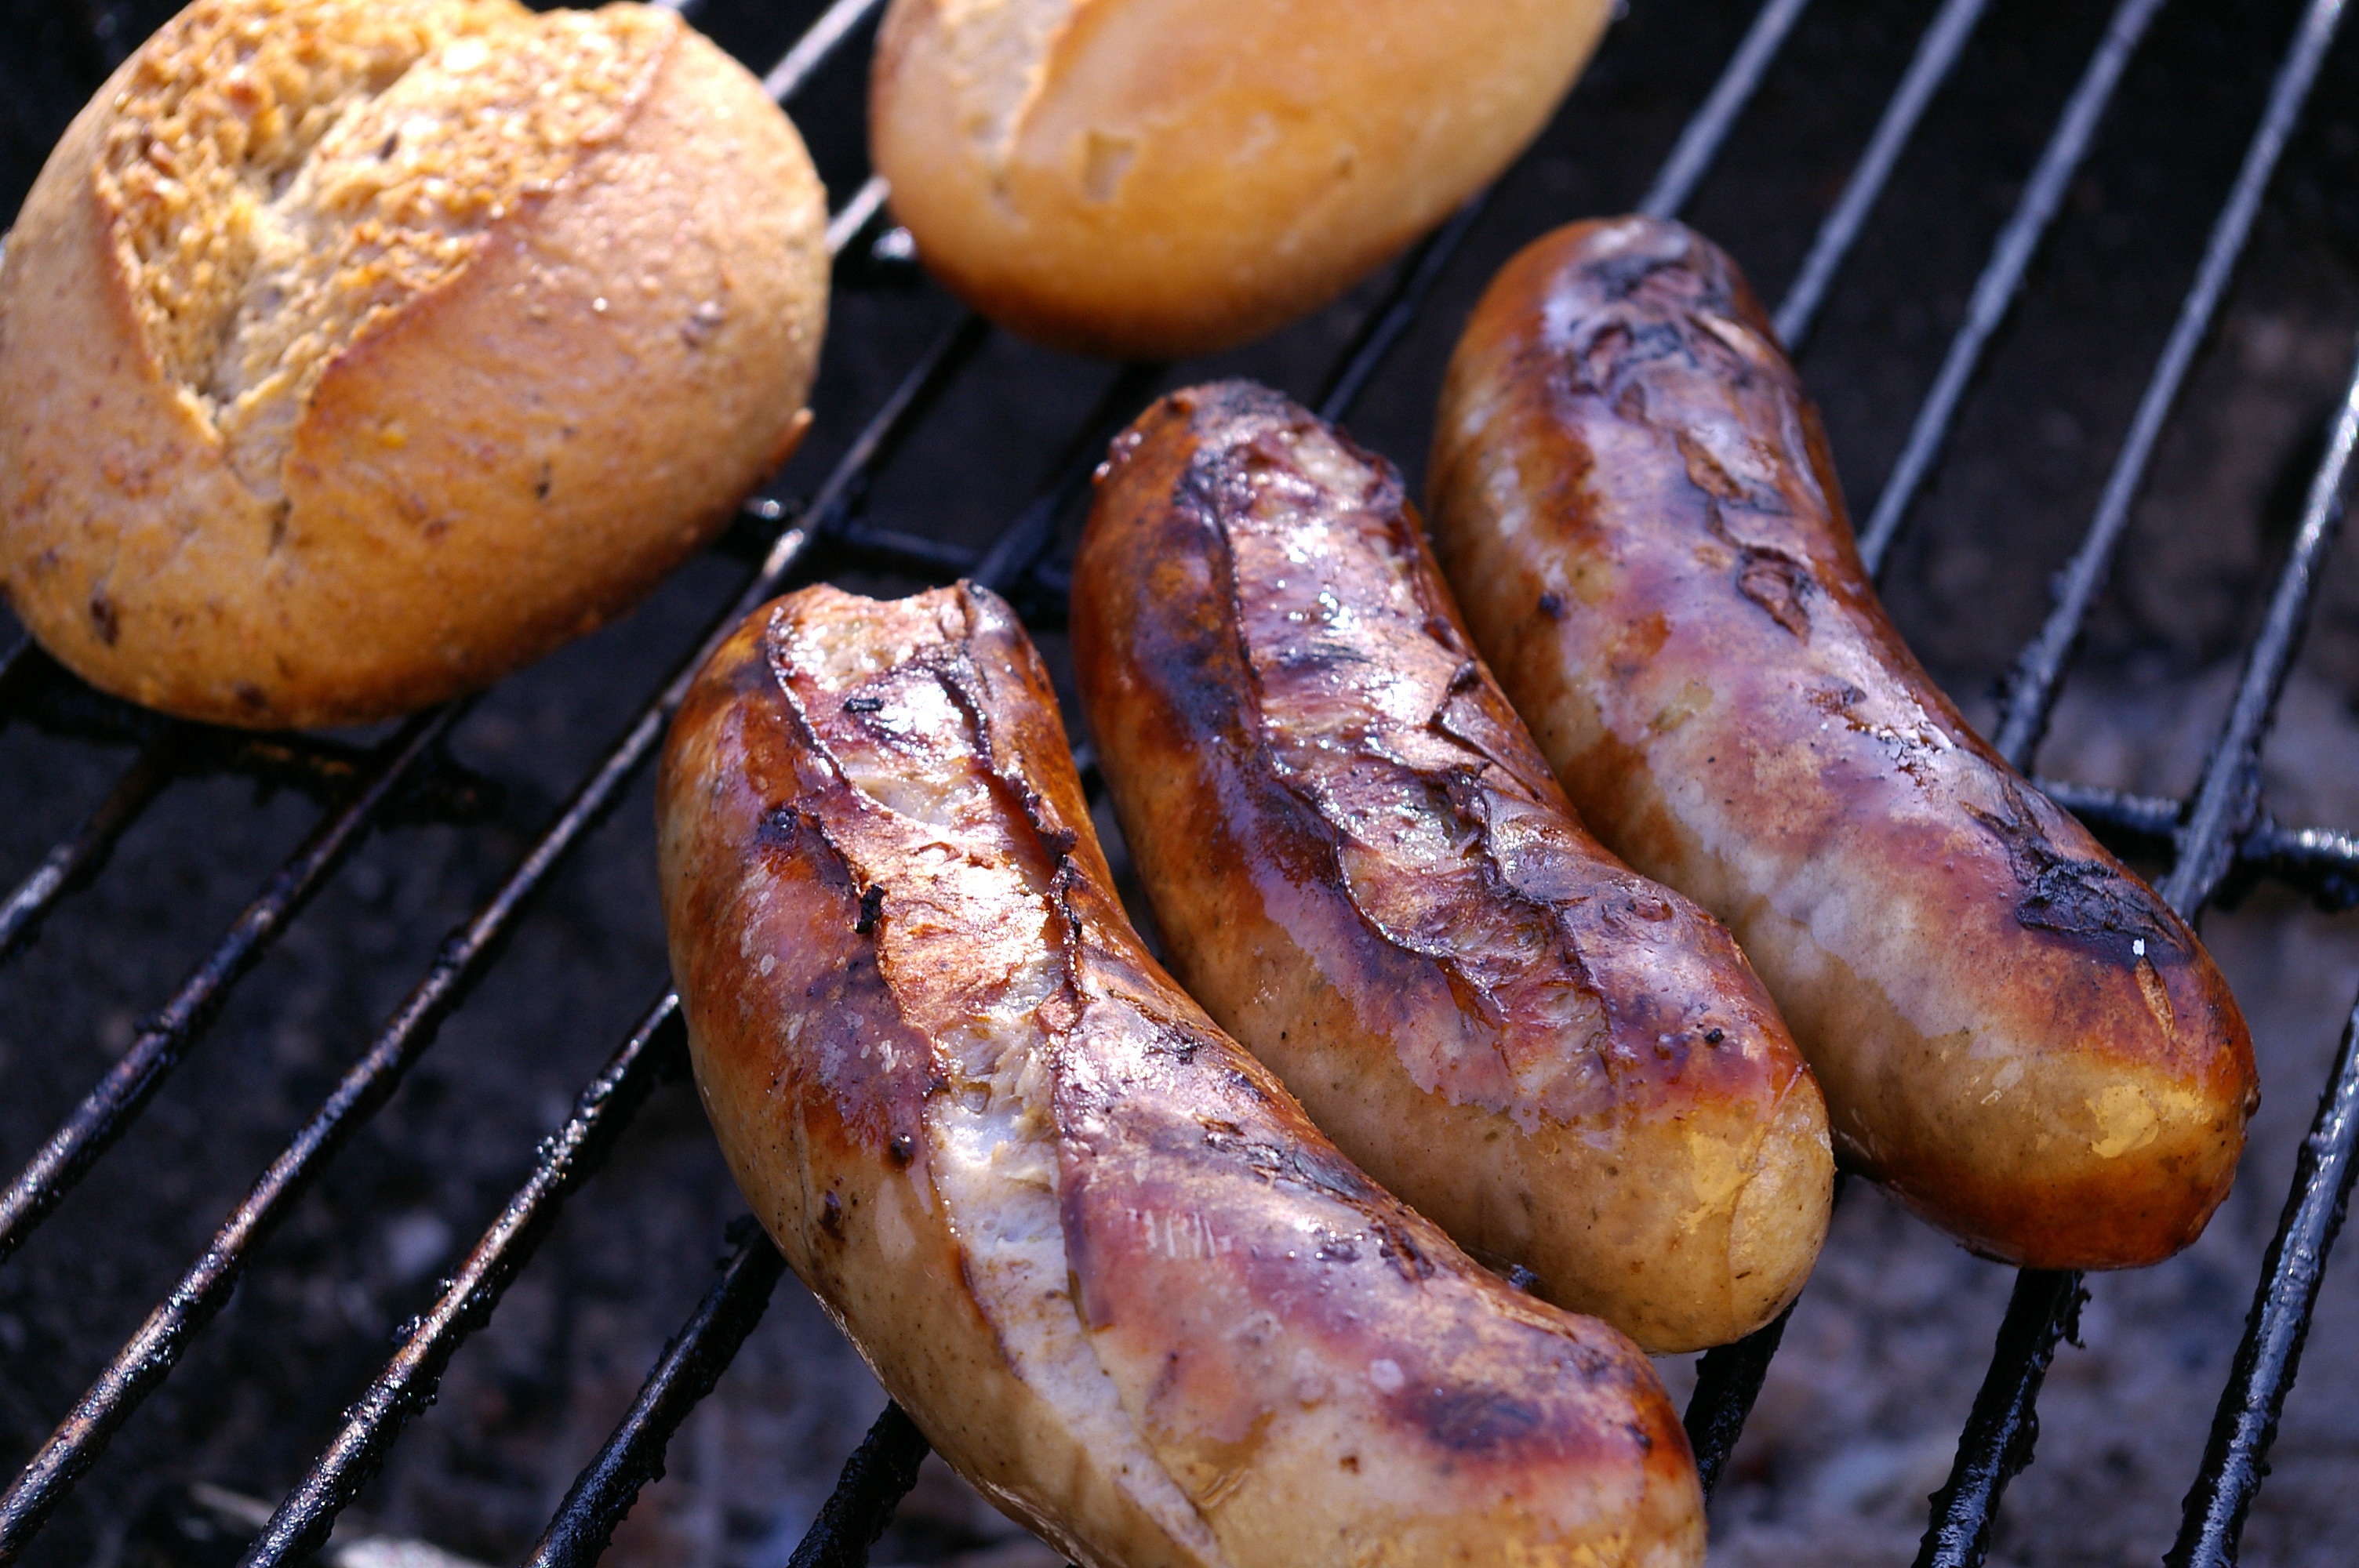
summer, celebration, dish, food, cooking, bbq, barbeque, fire, garden, eat, meat, barbecue, cuisine, delicious, steak, grill, sausage, charcoal, hot, party, tasty, roll, roasting, bratwurst, grilled, sausages, grilling, grilled meats, grill sausage, on grilling, animal source foods